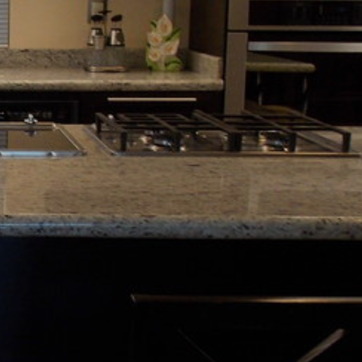
Material: polishedstone